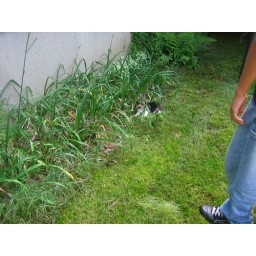
Playing in the flower bed